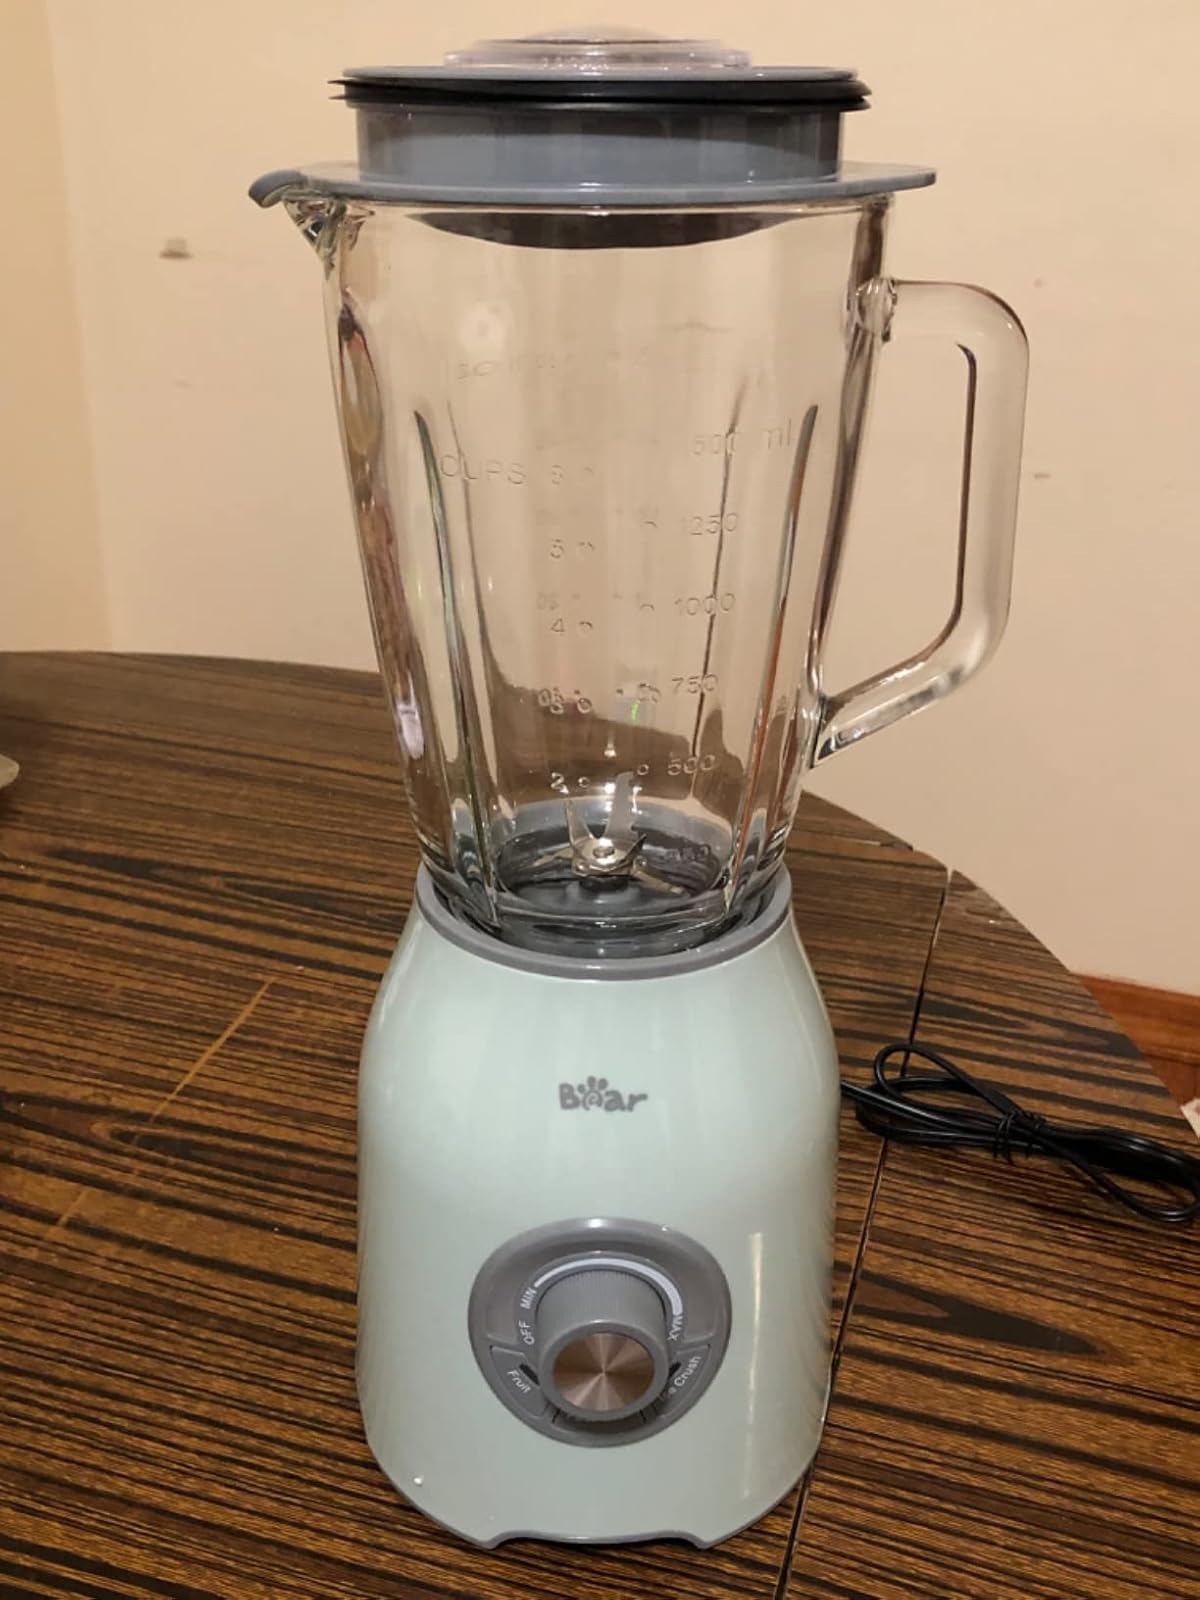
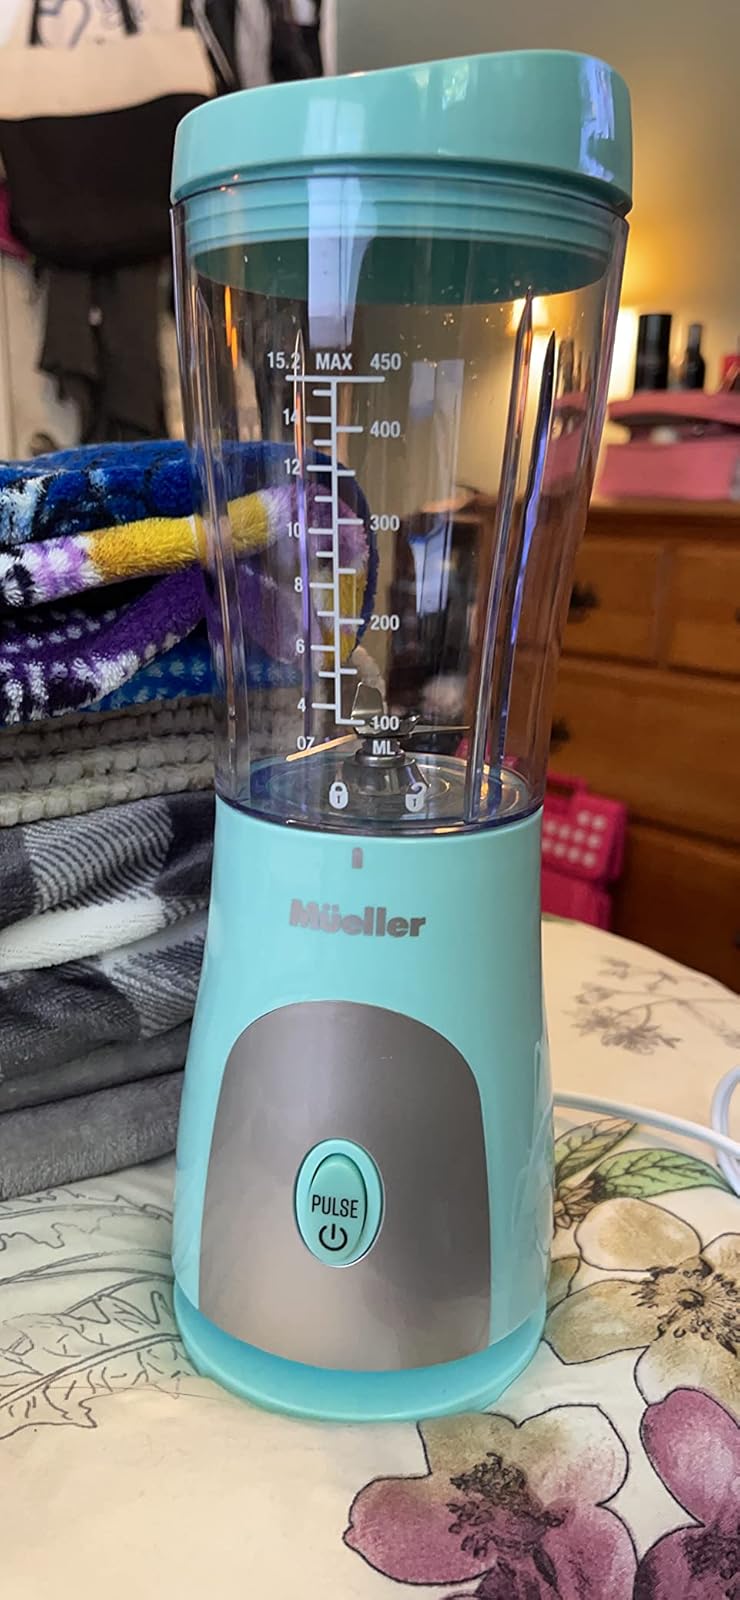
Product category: items_blender
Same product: no